BMW 6 Series (F12)

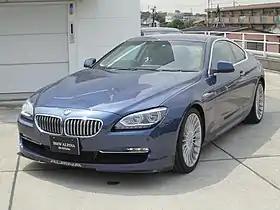
2014 Alpina B6 Bi-Turbo

The Alpina B6 Gran Coupé xDrive was launched in 2014 and is a high performance model based on the 650i. It shares the 4.4-litre twin-turbo V8 found in the B5 BiTurbo rated at and , with a top speed of . B6 models receive 20-inch alloy wheels, aerodynamic elements, and exclusive trim and paint options. In 2015, the B6 was refreshed and received performance improvements of and , and now had a top speed of .